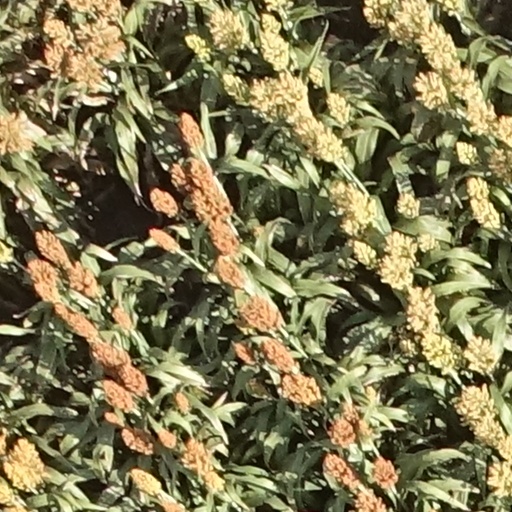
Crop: sorghum